Joe Lieberman

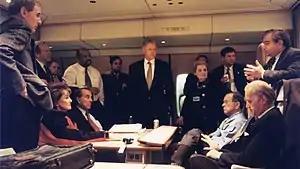
Lieberman (second from the left) and Senate colleagues with President Bill Clinton and his national security team on Air Force One to Bosnia in 1997

In 1994, Lieberman made history by winning by the largest landslide ever in a Connecticut Senate race, drawing 67 percent of the vote and beating his opponent by more than 350,000 votes. Lieberman then served as chair of the Democratic Leadership Council from 1995 to 2001. In 1998, Lieberman was the first prominent Democrat to publicly challenge Clinton for the judgment exercised in his affair with Monica Lewinsky; however, he voted against removing Clinton from office by impeachment. Of his criticism of Bill Clinton, Lieberman said in 2014: